Great Southern Reef

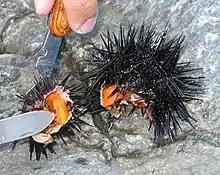
Sea urchin roe, a popular food in many markets worldwide

The recent explosion in the population of long-spined sea urchins ("Centrostephanus rodgersii") in the waters south of Australia has been devastating to its kelp forests. The urchins, which are normally found north of the Great Southern Reef, have seen their range expand southward with the warm waters that themselves have caused a mass die-off of kelp. Some estimates have the urchin population on the Great Southern Reef tripling since 2016. If left unchecked by predators, urchins multiple quickly and can eat through entire forests of kelp plants, leaving behind dead zones known as urchin barrens. Rock lobsters are one of the few animals that are able to eat urchins due to the echinoderm's spines, which release an irritating toxin when stimulated, and overfishing of the rock lobster has been blamed in part for the expansion of the urchins' range. In 2022, the Tasmanian government released their strategy for "tackling the long spined sea urchin", which involves subsidising the commercial dive fishery as well as training recreational divers to protect important patches of kelp forest. As of June 2022, commercial divers alone have removed of urchins over the past decade.